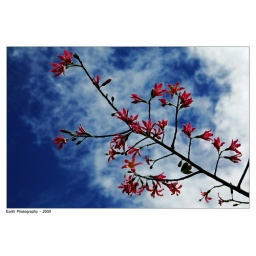
flowers in blue sky